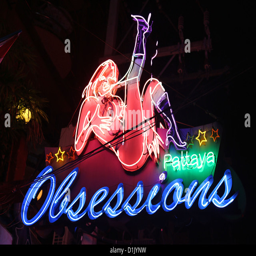
night scene of illuminated neon signs